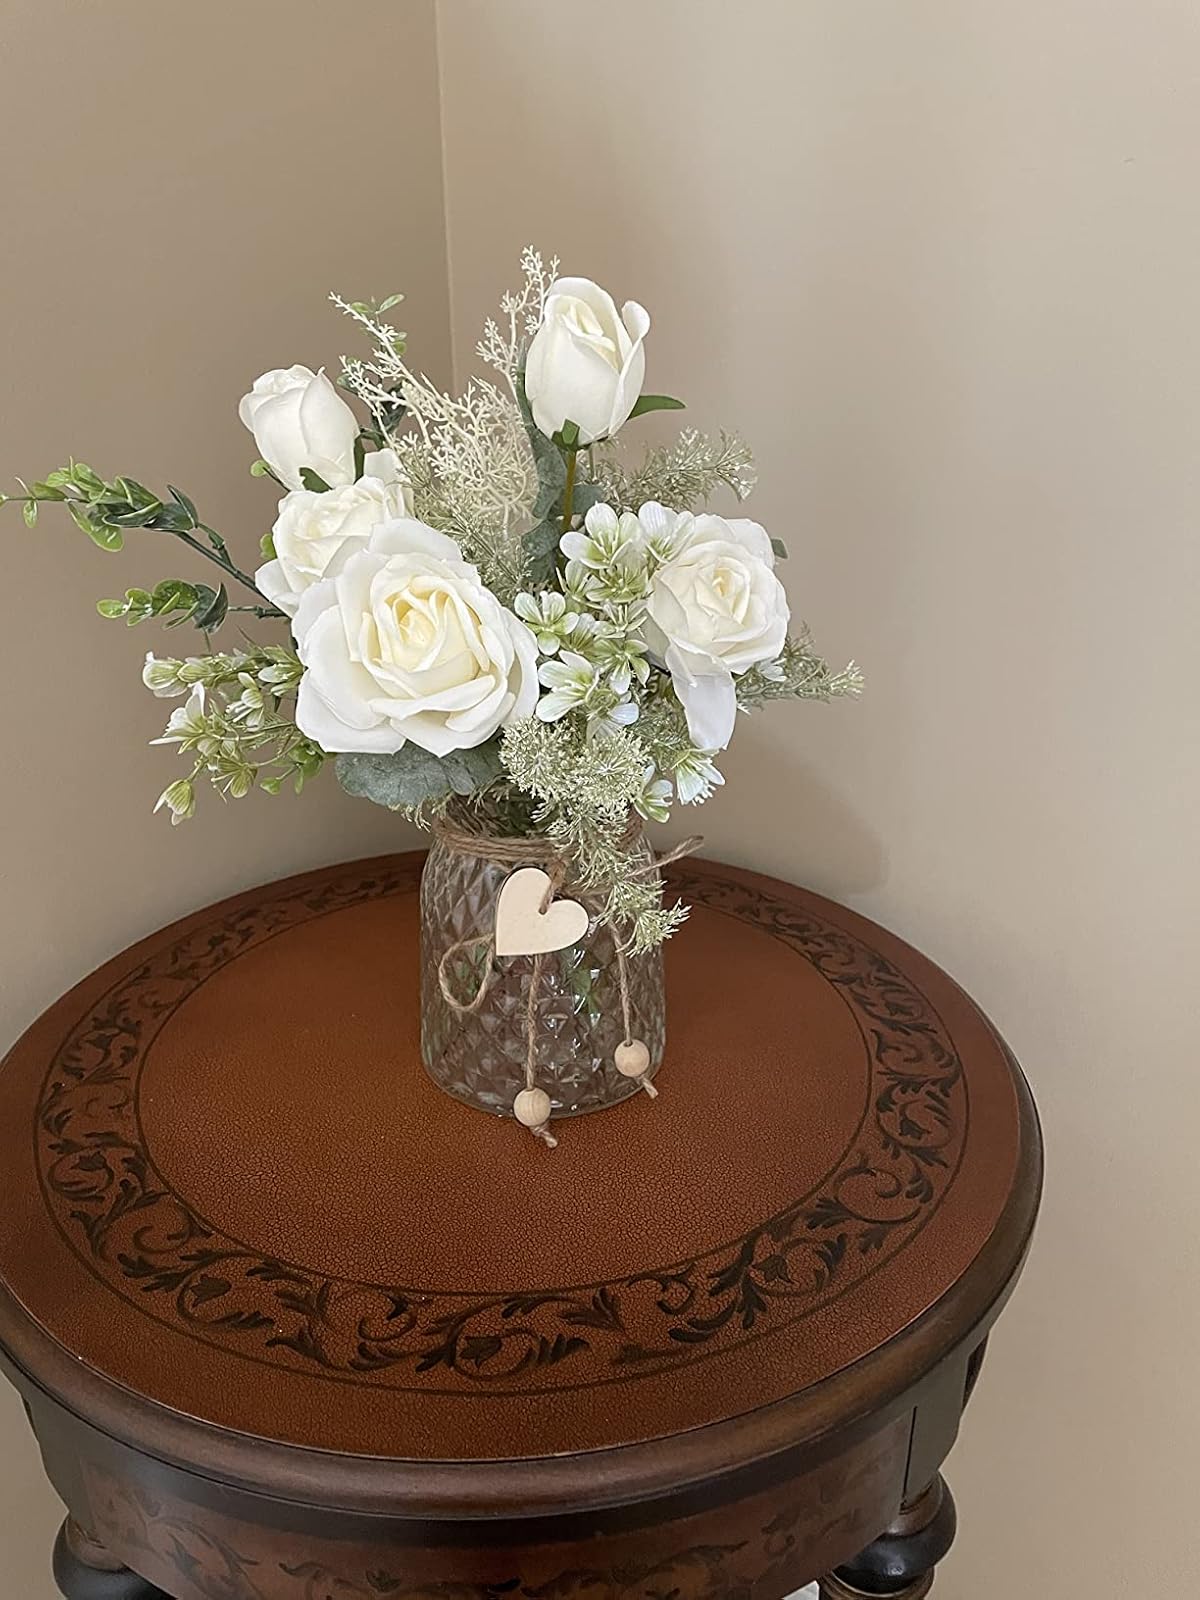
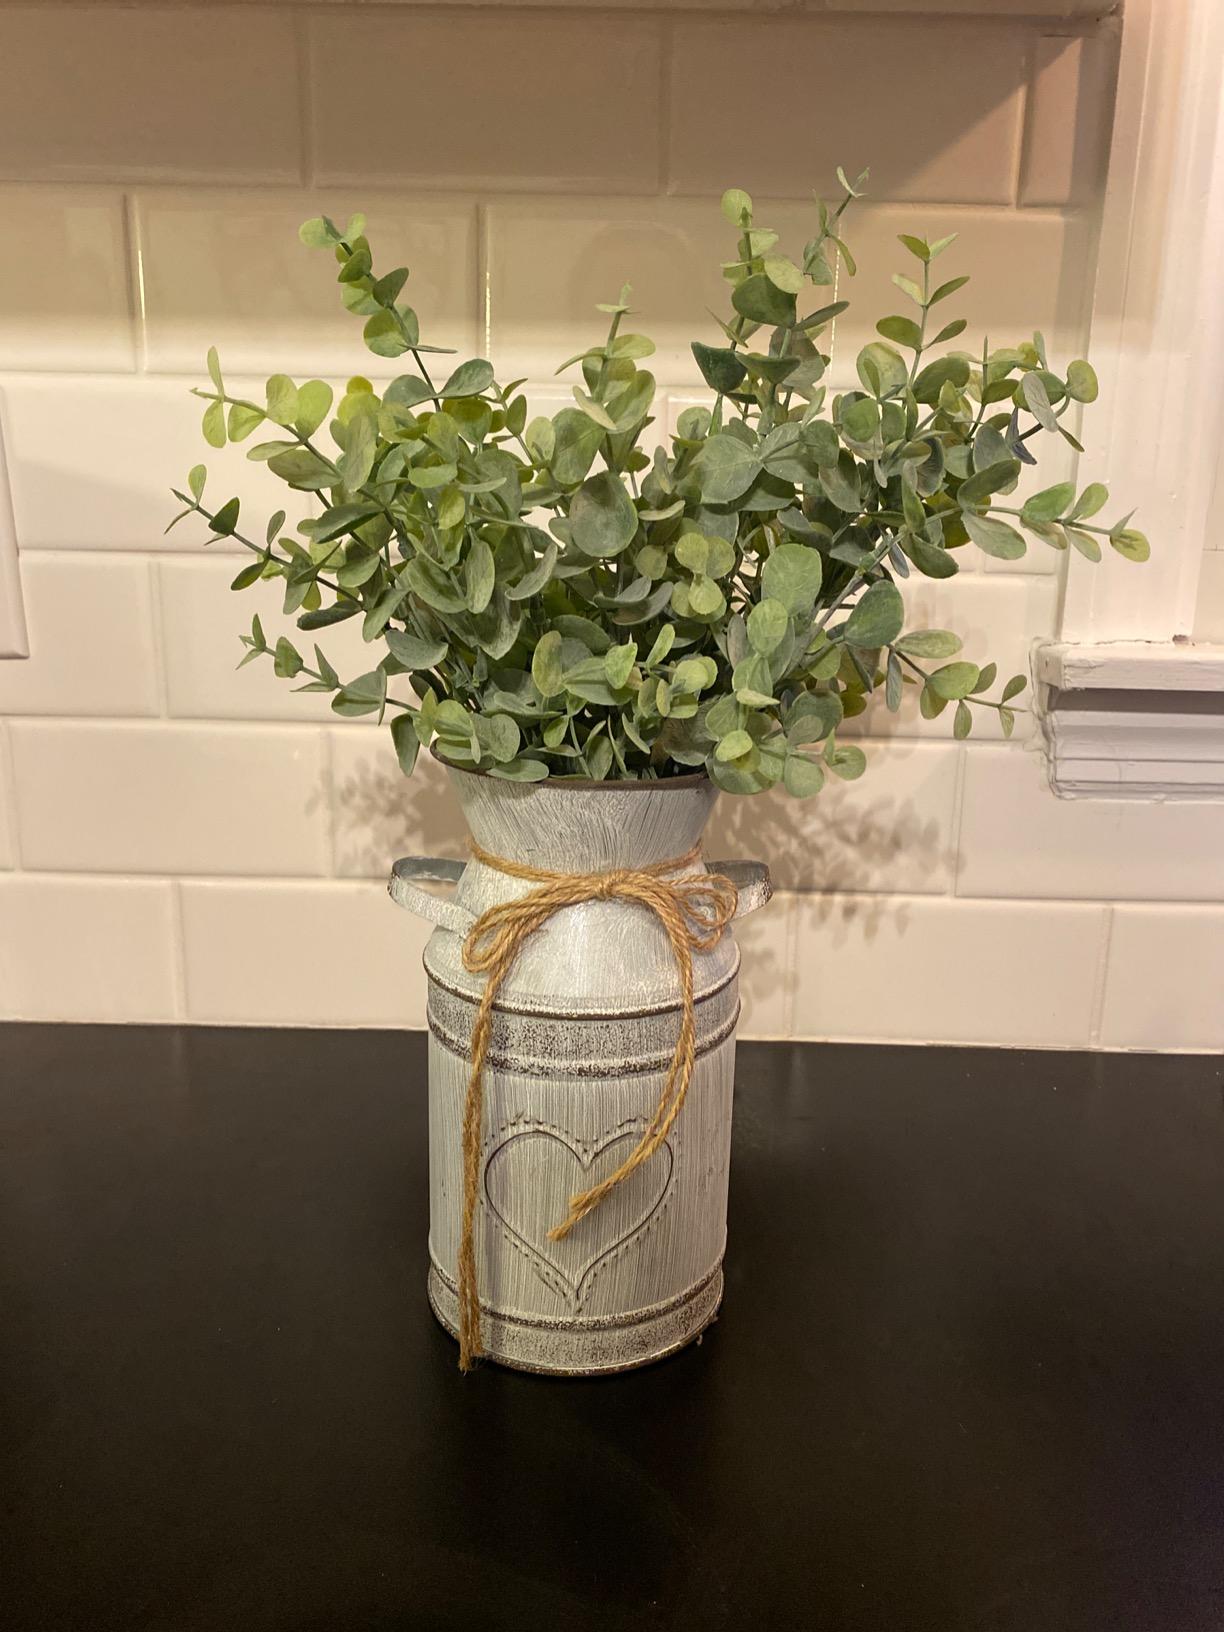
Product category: vase
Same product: no